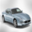
Label: automobile